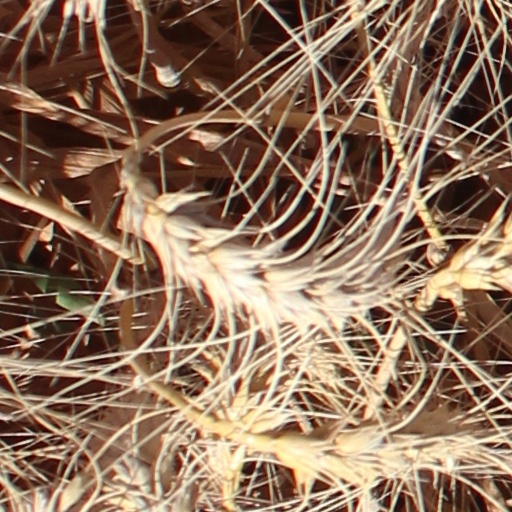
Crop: wheat